Beer in Tibet

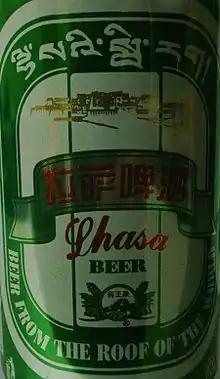
"Lhasa Beer", the only Tibetan beer on the world market

The production of beer in Tibet is a relatively recent phenomenon in Tibetan cuisine. The Chinese established the Lhasa Brewery Company in 1988, which is located in Lhasa.